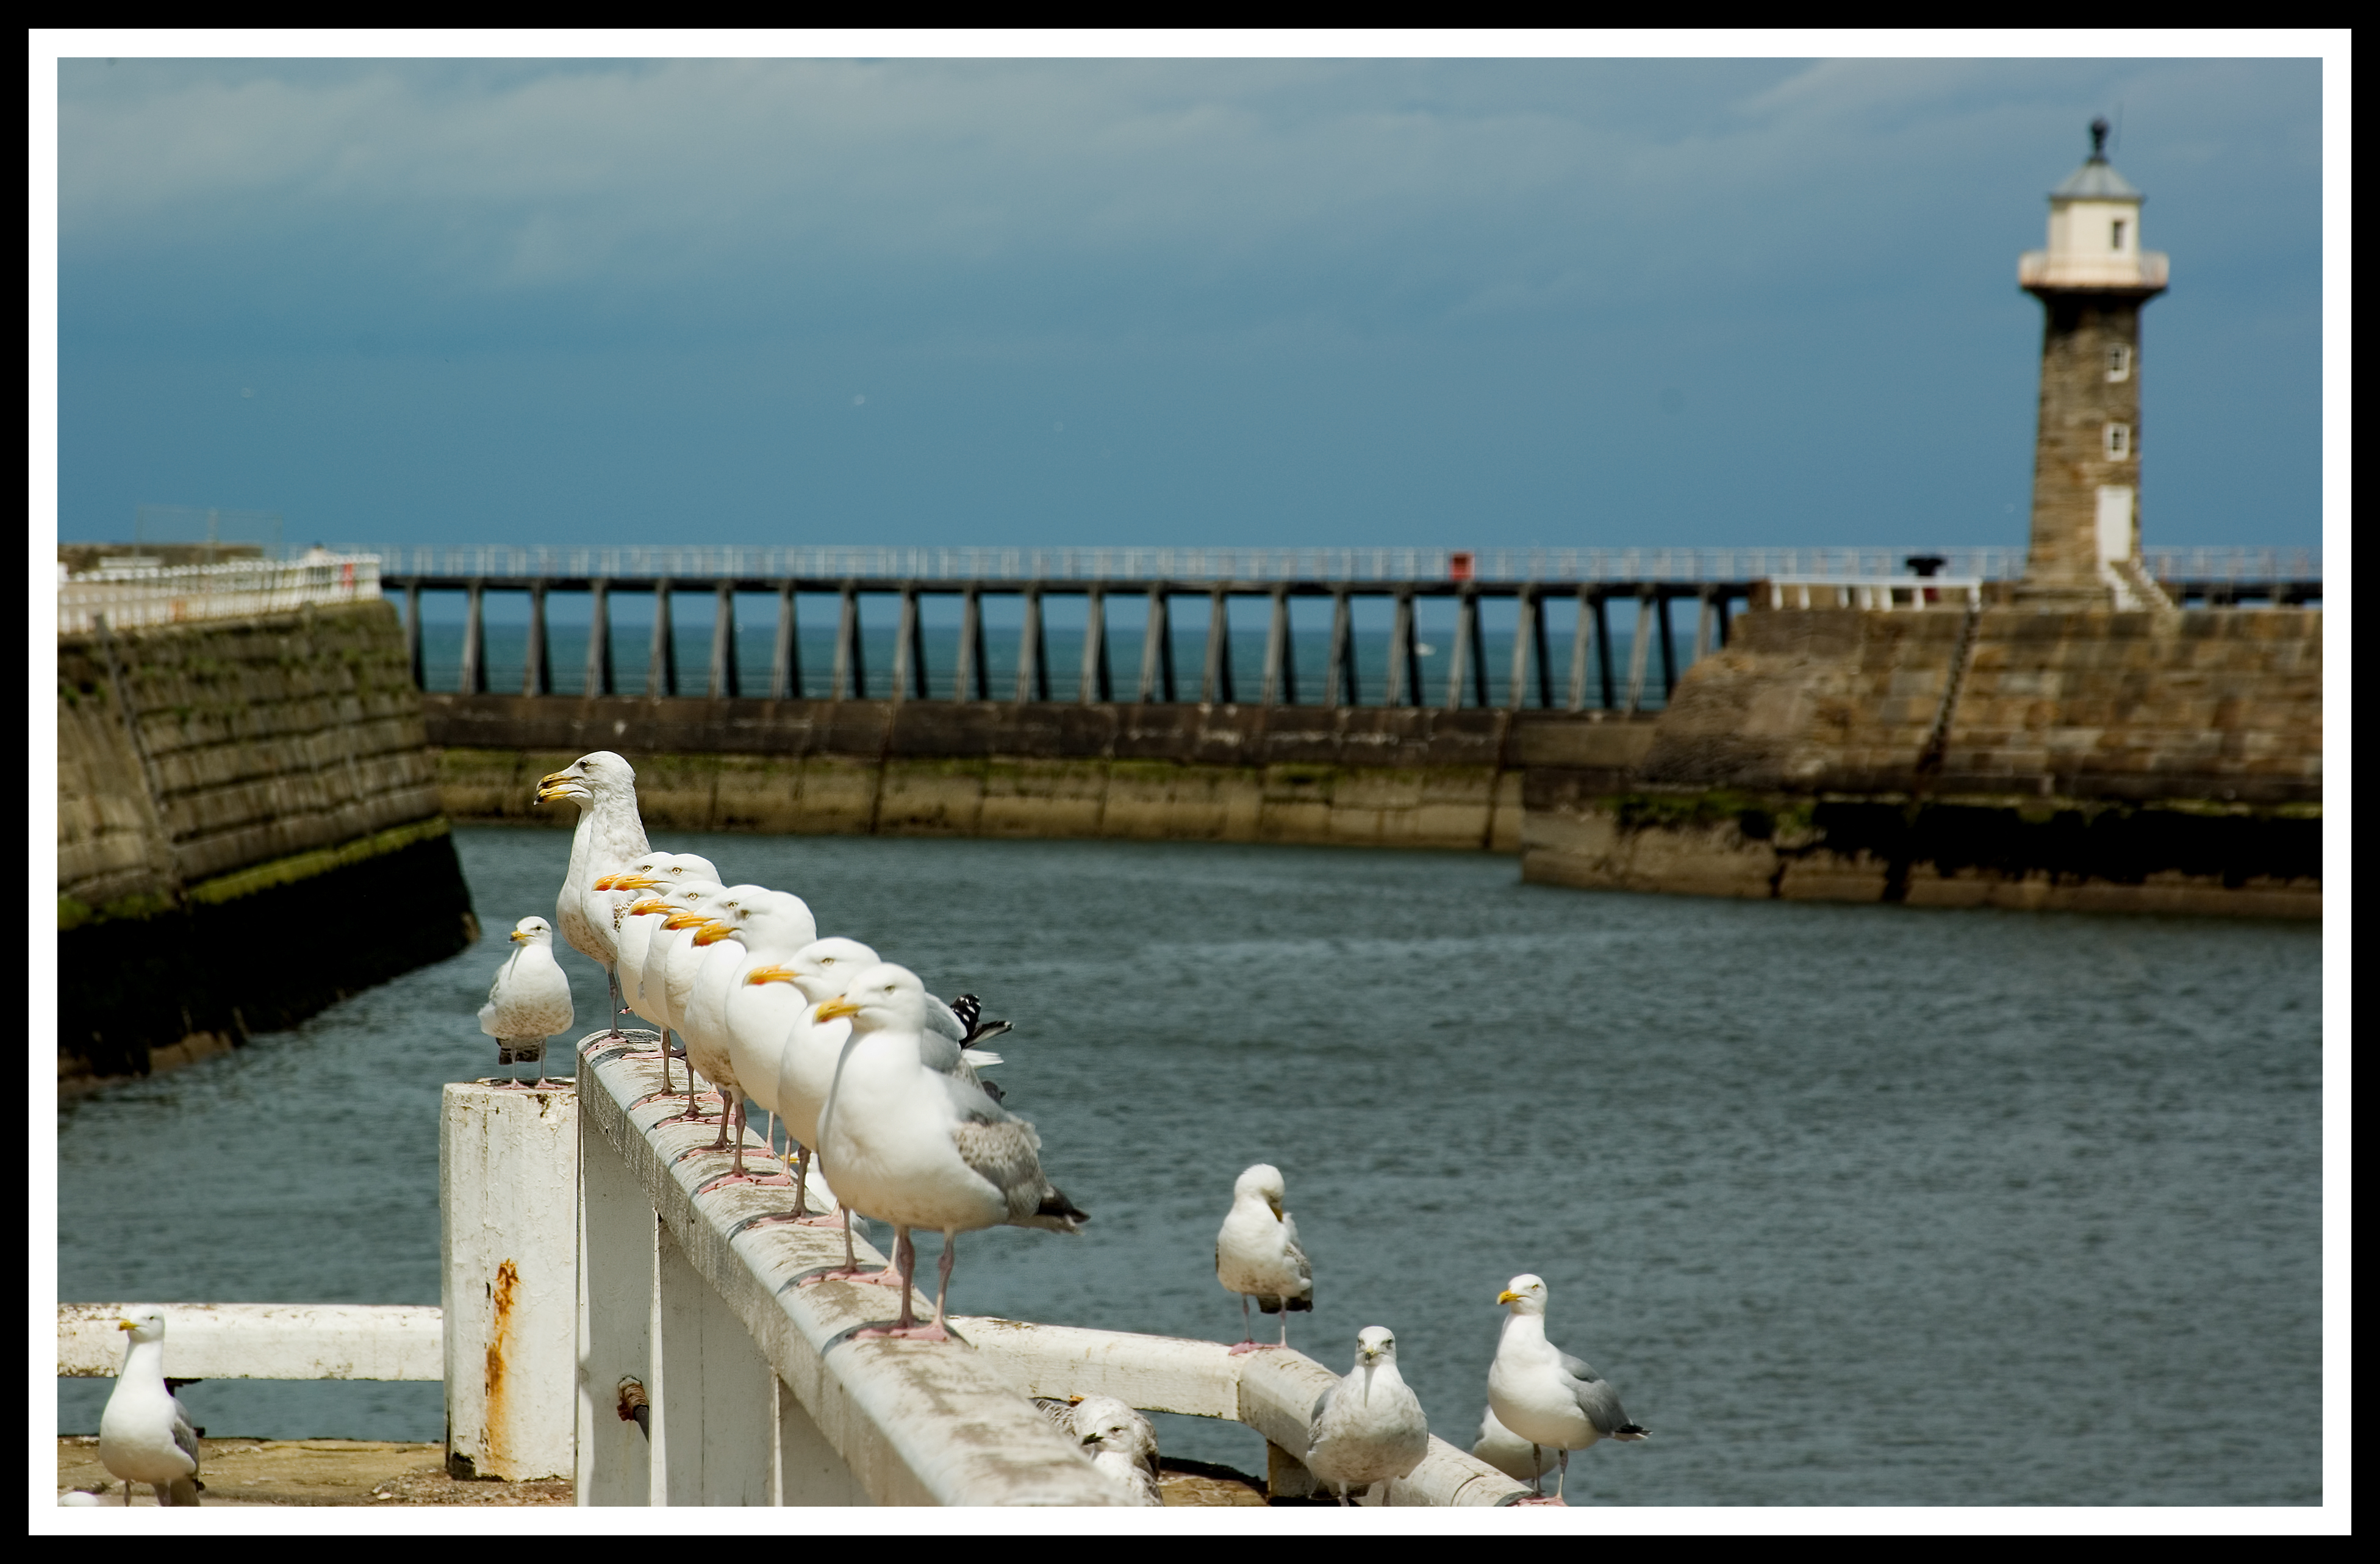
sea, coast, lighthouse, pier, tower, harbour, birds, seagulls, whitby, breakwater, scarborough, lighthous4e